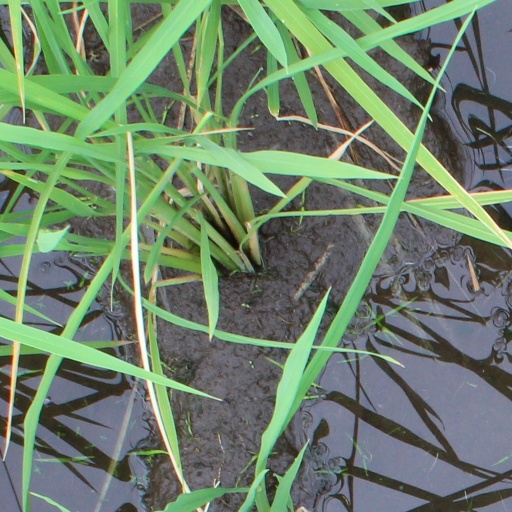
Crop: rice